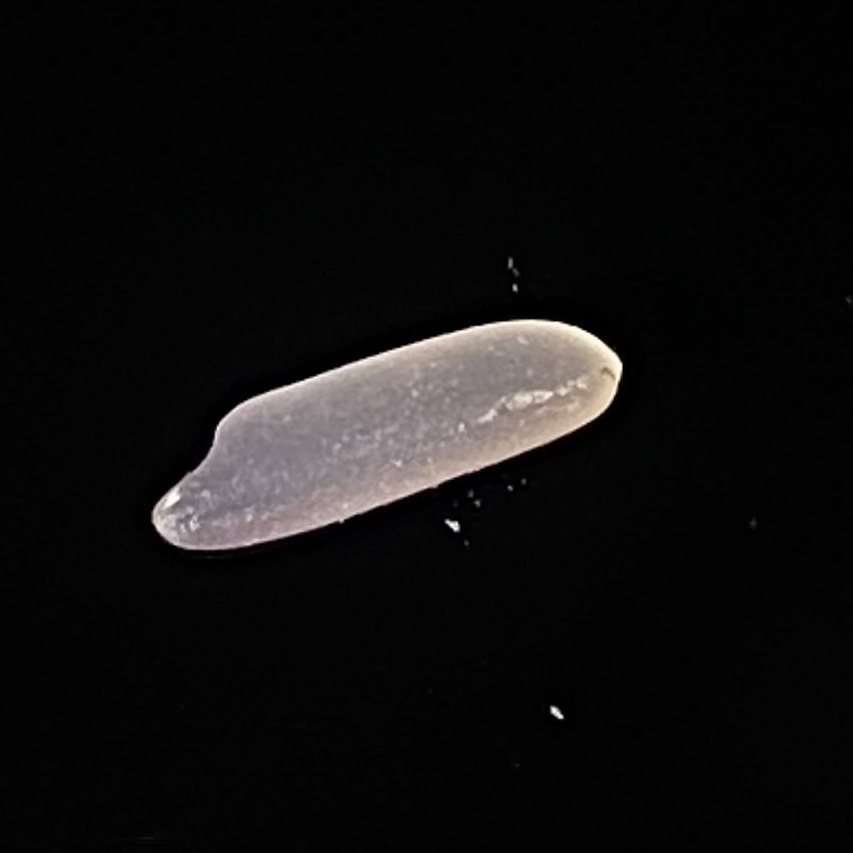
Rice variety: Jirashail